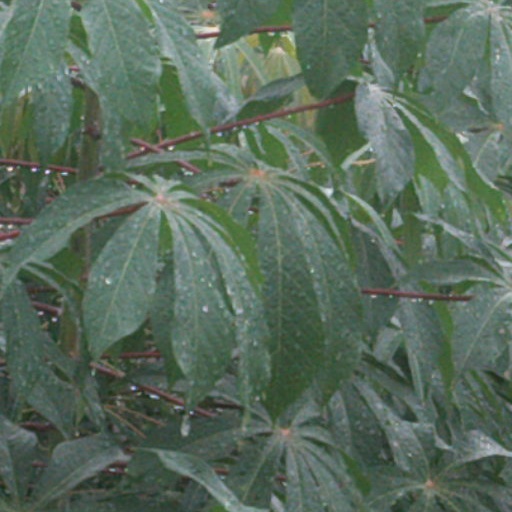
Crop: cassava